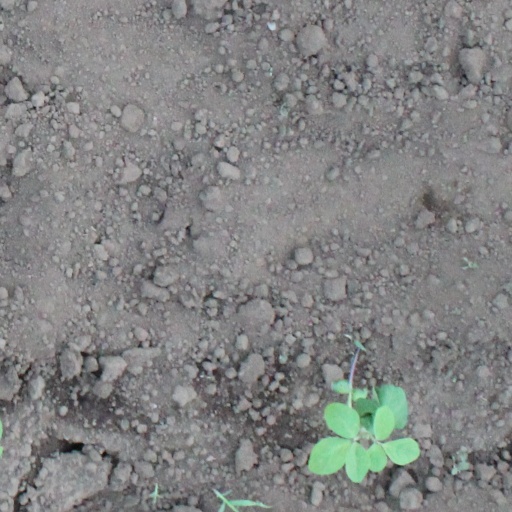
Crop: soybean